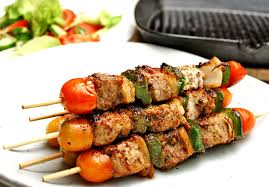
Yemek: kebap